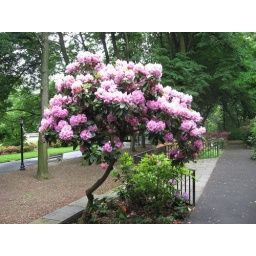
A solitary Rhododendron flower tree in Brooklyn Botanic Garden (BBG) separated from a group other 3-4 similar trees nearby